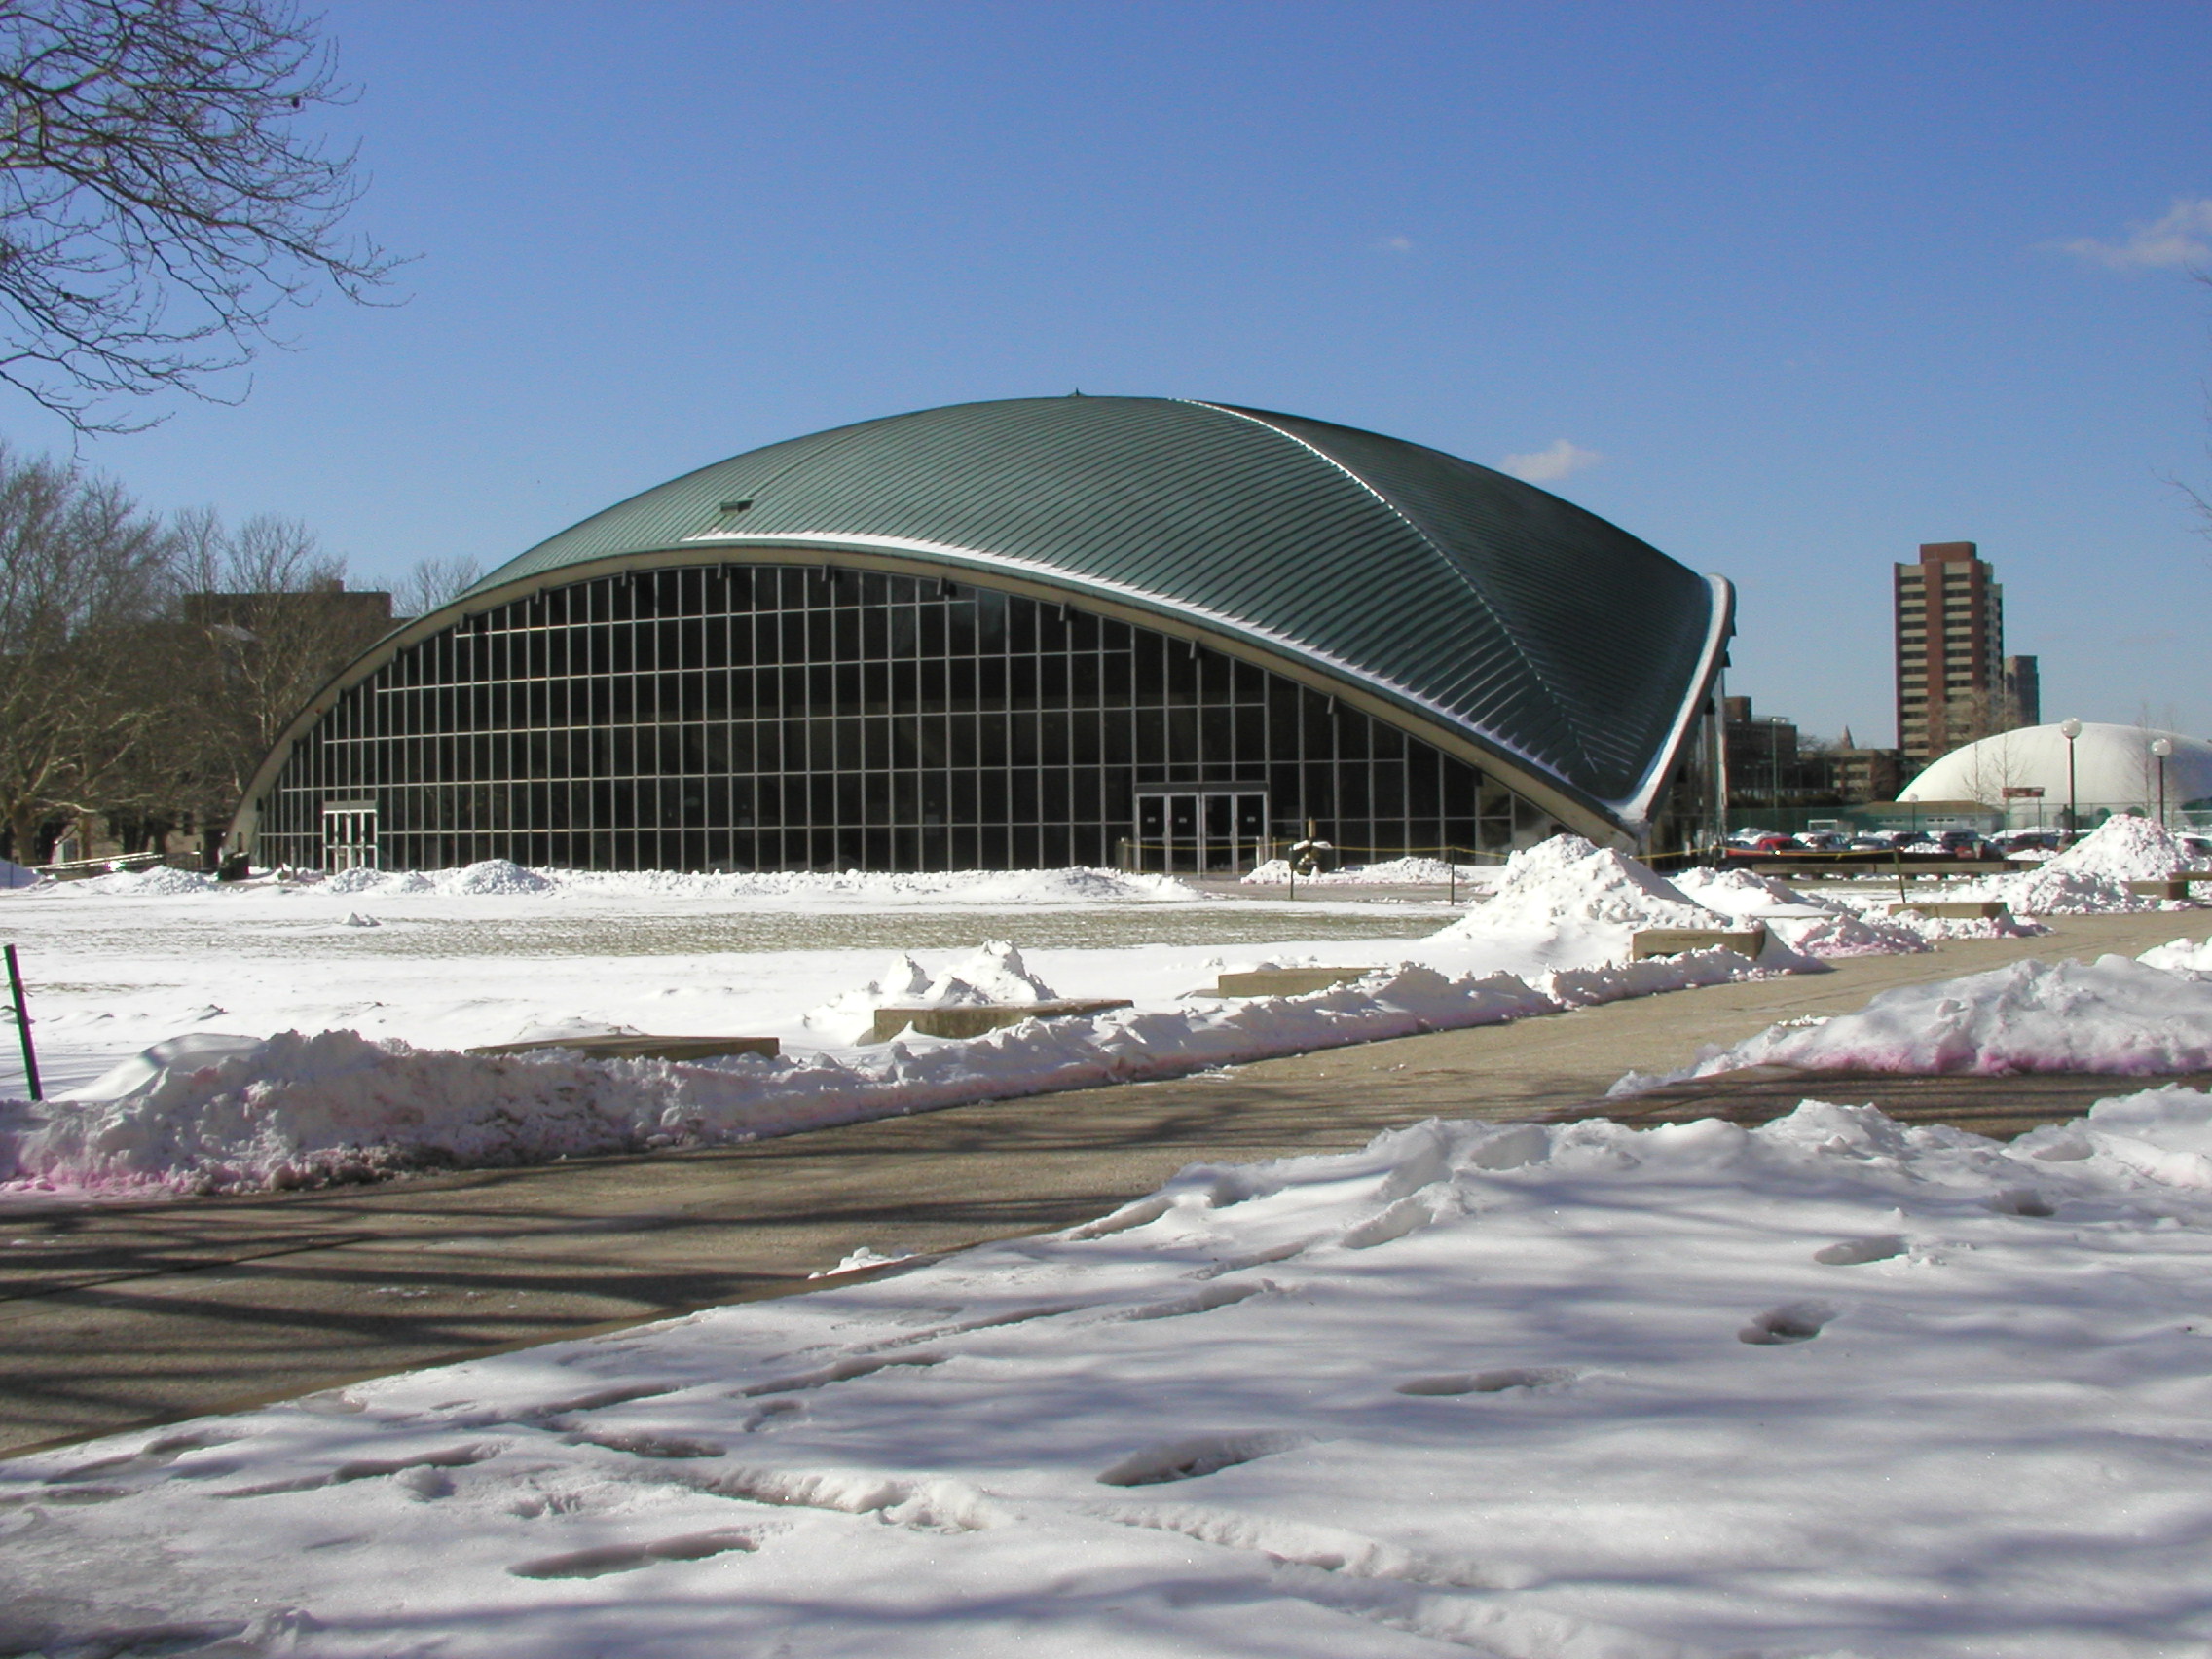
snow, winter, structure, building, ice, weather, stadium, boston, arena, mit, sport venue